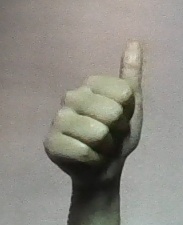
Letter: aleff